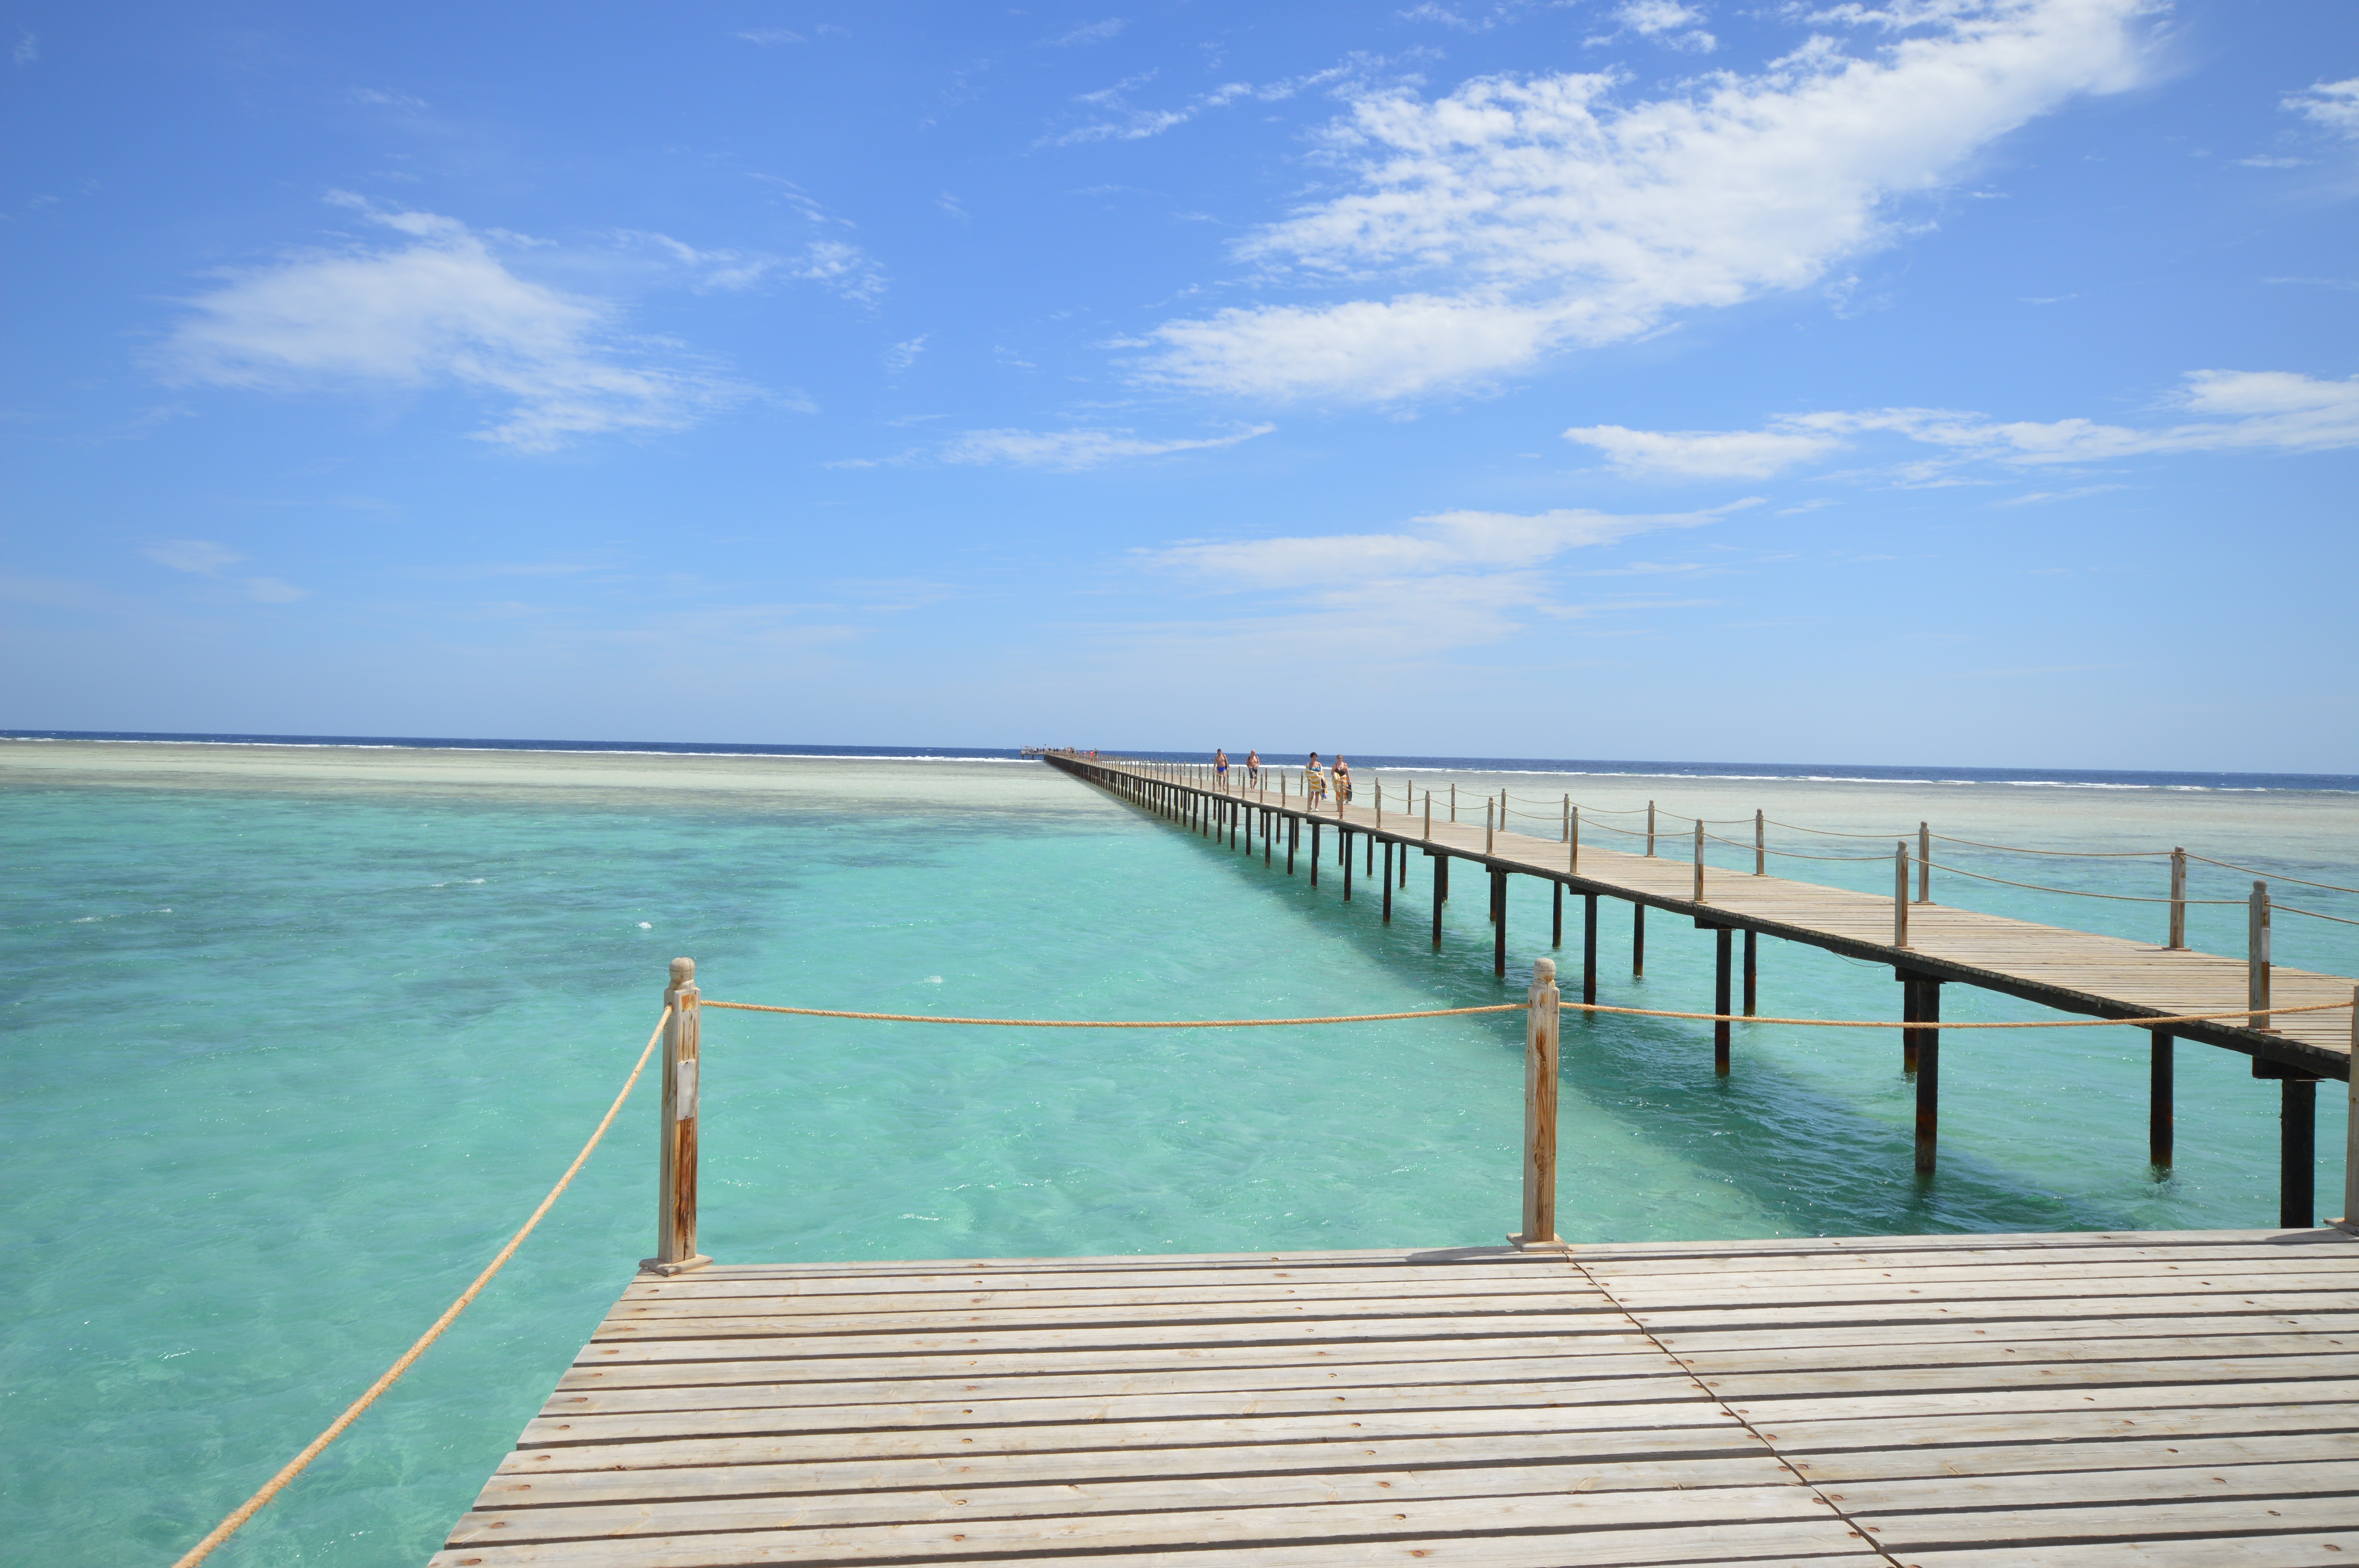
beach, landscape, sea, coast, water, nature, outdoor, ocean, horizon, dock, sky, boardwalk, shore, view, pier, walkway, summer, vacation, travel, scenic, tropical, peaceful, lagoon, bay, romantic, blue, tourism, sunny, wooden, scene, caribbean